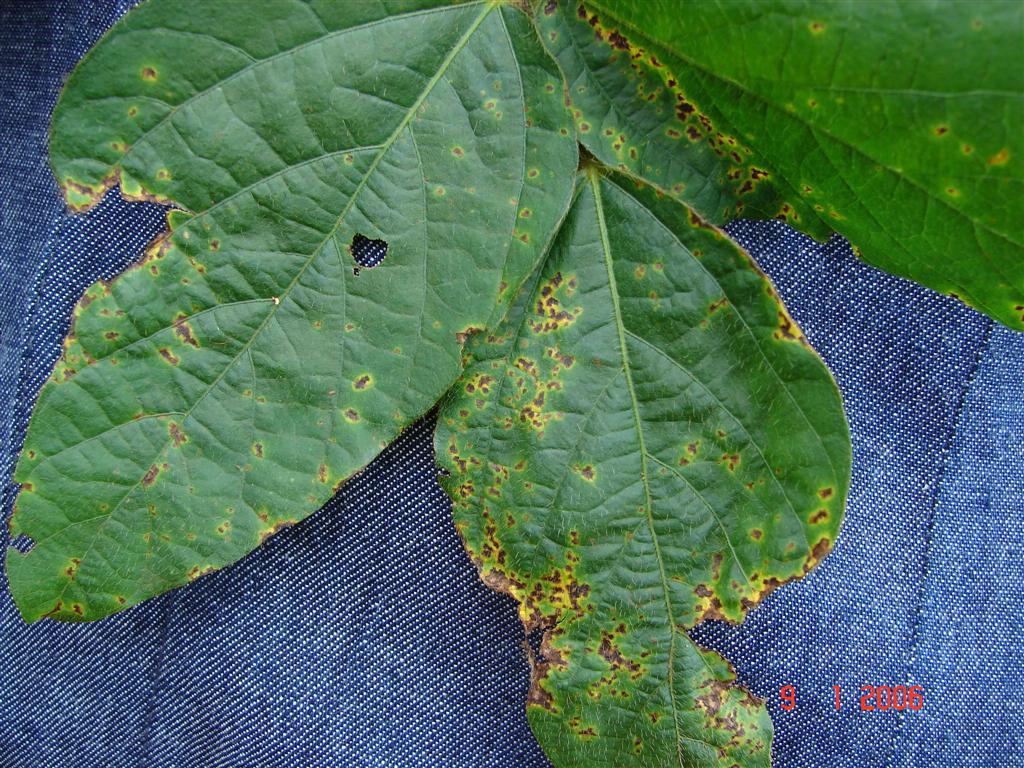
Plant: Soybean
Disease: soybean bacterial blight